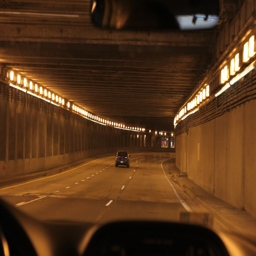
per my daughter in the tunnel headed out of town .